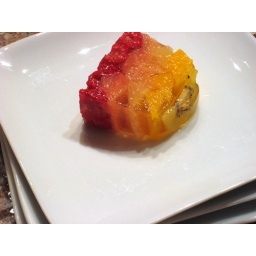
kiwi, orange, pink and white grapefruit, raspberries in sauternes jelly.